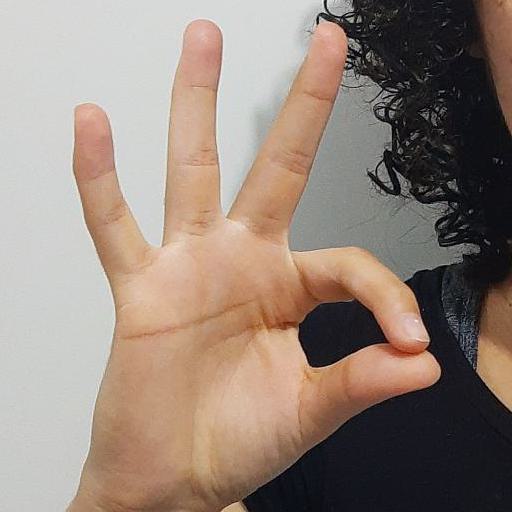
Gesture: ok